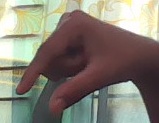
ASL sign: Q